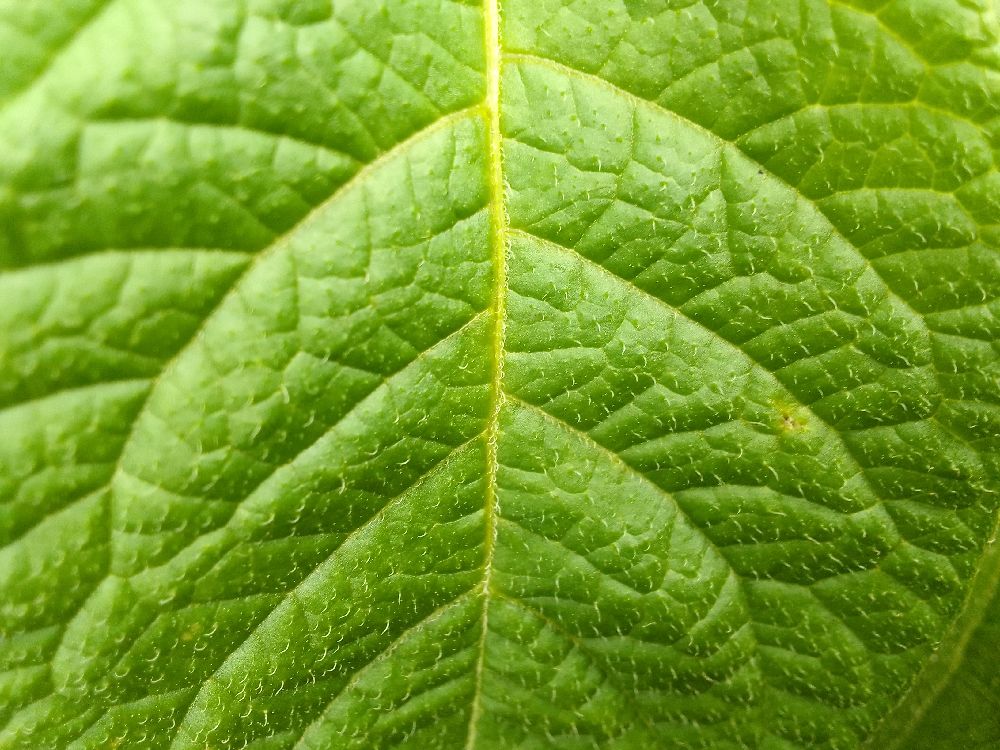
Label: Healthy